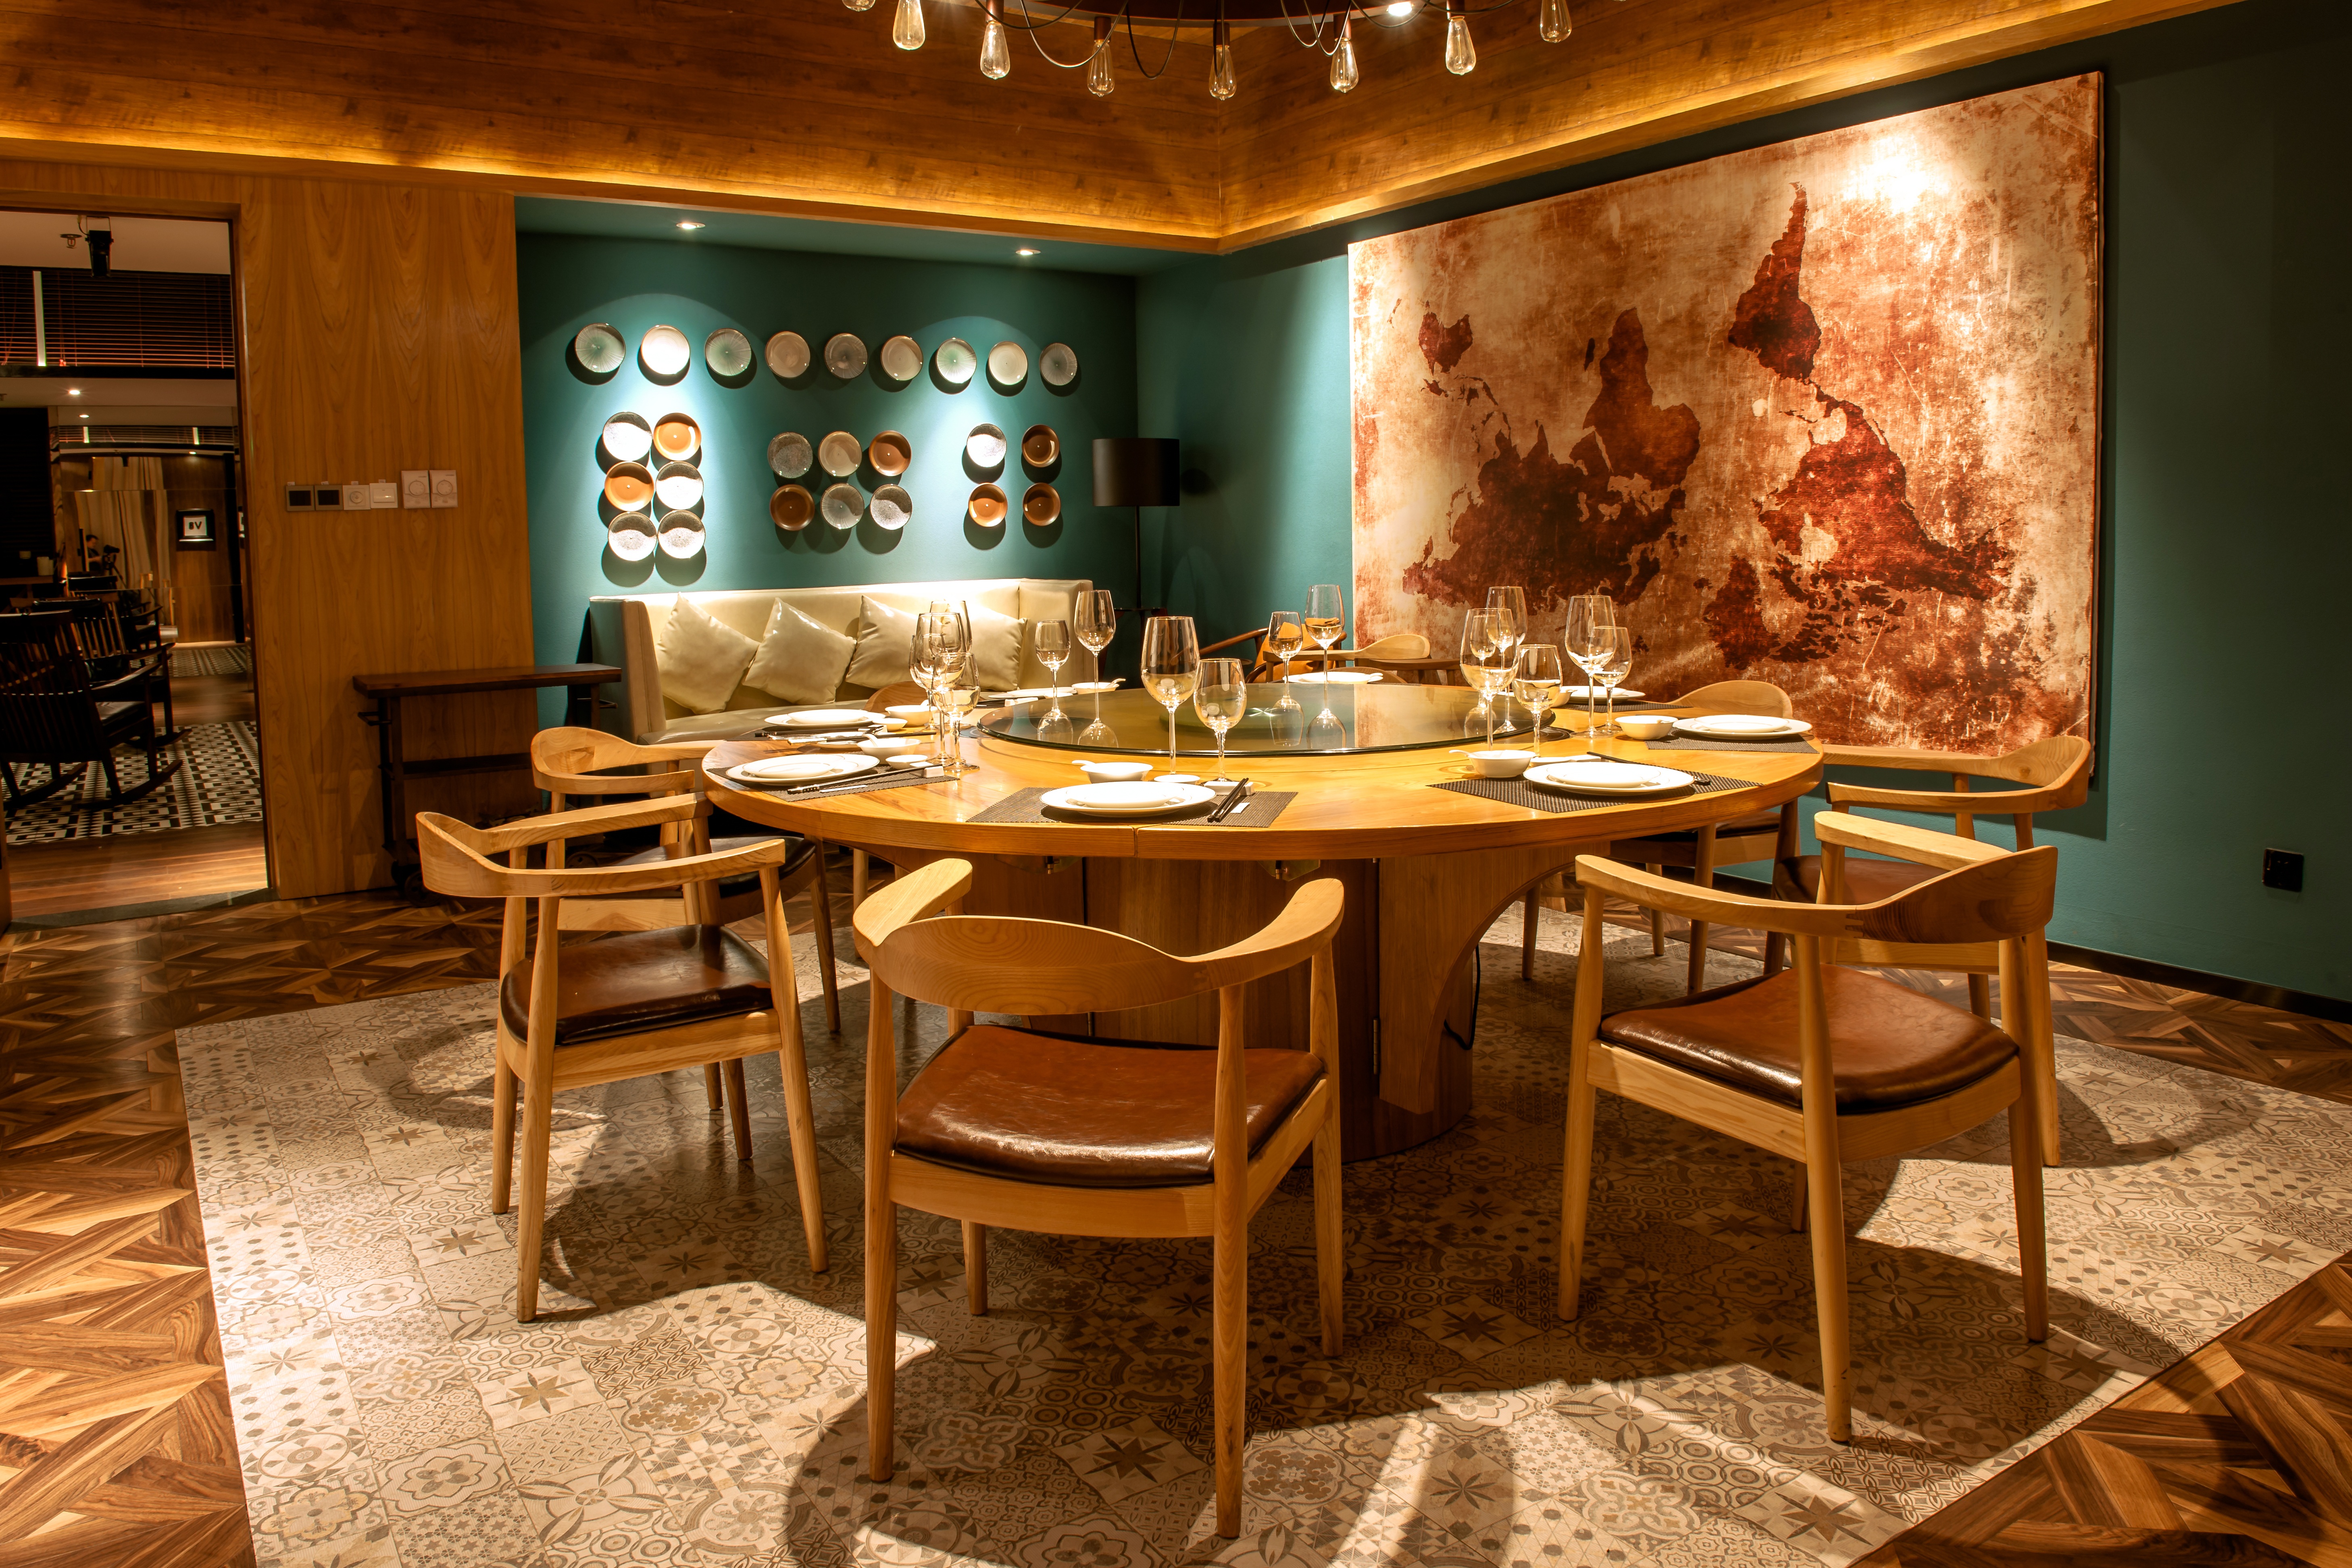
cafe, restaurant, bar, room, interior design, estate, dining room, recreation room